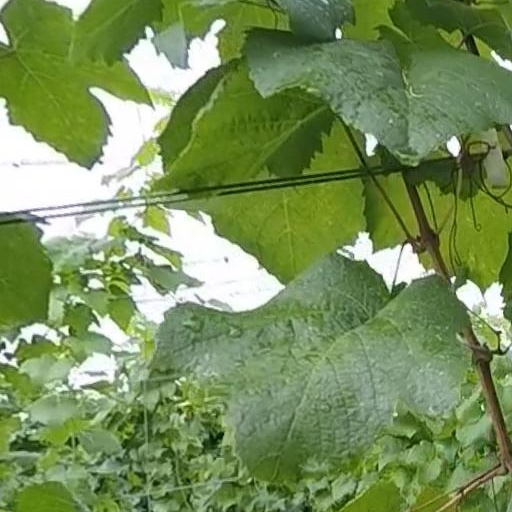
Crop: grape